Great Game

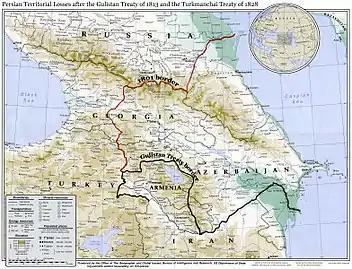
Map of Qajar Iran losses to Russian Empire in 1813 and 1828

The Russo-Persian Wars began to coalesce into a point of tension between the British and Russian empires, particularly following the Treaty of Gulistan in 1813, which gave the Russian Empire the theoretical right to intervene in Persia at any time, a humiliation of Persia. Fath-Ali Shah sought to counterbalance Russia by increasing the ties between the Qajars and Britain; the British offered military and financial assistance to the shah, supporting Iran as a buffer between Russia and India. The Russian invasion of Iran in 1826-1828 led to a Russian victory, weakening Qajar Iran which retained only minimal influence and power. This fully placed Persia into another colonial contest between Russia and Britain.